Greg LeMond

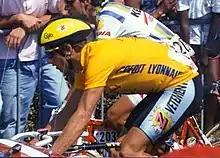
LeMond leading the 1990 Tour de France

Coming into the 1989 Tour de France LeMond was not considered a contender for the general classification (GC). His own most optimistic hope was to finish his final Tour in the top 20. Without the weight of expectation and other pressures of being a Tour favorite, LeMond surprised observers with a strong ride in the prologue in Luxembourg, finishing fourth out of 198 riders. Buoyed by the result, LeMond continued to ride well over the opening flat stages, winning the stage 5 individual time trial, and gaining the yellow jersey as leader of the general classification for the first time in three years. He seemed to ride himself into better condition during the first week's flat stages, and LeMond was coming into peak form by the time the Tour reached the mountains. He remained at the front of the race in the Pyrénées but lost the lead to his former teammate and rival Laurent Fignon on stage 10 in Superbagnères. Five days later, LeMond reclaimed yellow in the Alps, after the stage 15 mountain time trial from Gap to . The see-saw battle continued, and when Fignon attacked on the upper slopes of Alpe d'Huez, LeMond was unable to go with him, placing the yellow jersey back on the shoulders of Fignon. Fignon held a 50-second advantage over LeMond going into the 21st and final stage, a rare individual time trial from Versailles to the Champs-Élysées in Paris.